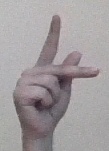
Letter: dha